Yarrambat

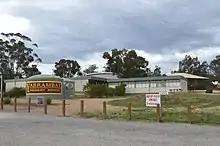
Yarrambat Primary School

It contains a post office, veterinarian clinic, child minding centre, recreation reserve, war memorial, a primary school (Yarrambat Primary School), kindergarten, a private school, a general store, memorial hall and a CFA fire station, as well as a railway museum. The Yarrambat Historical Society Inc was formed in 1990 to preserve the heritage of the area. Its major project being the relocation of original 1878 Primary School to become the Yarrambat Heritage Museum.